Motoyuki Takabatake

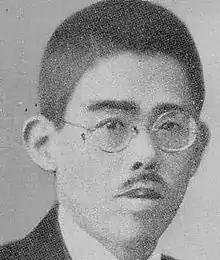

was a Japanese journalist and political activist who completed the first full Japanese translation of Karl Marx's "Das Kapital".